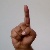
The image shows a hand gesture representing the letter 'D' in Indian Sign Language.